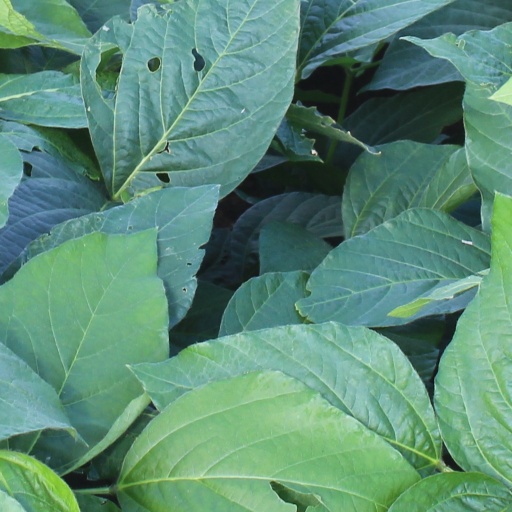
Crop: soybean